Music history of the United States

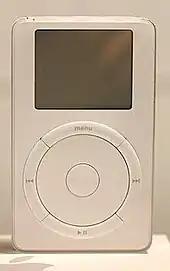
The iPod ("pictured") and iTunes stopped widespread music piracy

Hip hop was a cultural movement that began in Bronx in the early 1970s, consisting of four elements. Two of them, rapping and DJing, make up hip hop music. These two elements were imported from Jamaica by DJ Kool Herc. At neighborhood block parties, DJs would spin popular records while the audience danced. Soon, an MC arose to lead the proceedings, as the DJ began isolating and repeating the percussion breaks (the most popular, dance-able part). MCs' introductions became more and more complex, drawing on numerous African-derived vocal traditions, and became the foundation of rapping. By the end of the decade, hip hop had spread across the country, especially in Los Angeles and Chicago.